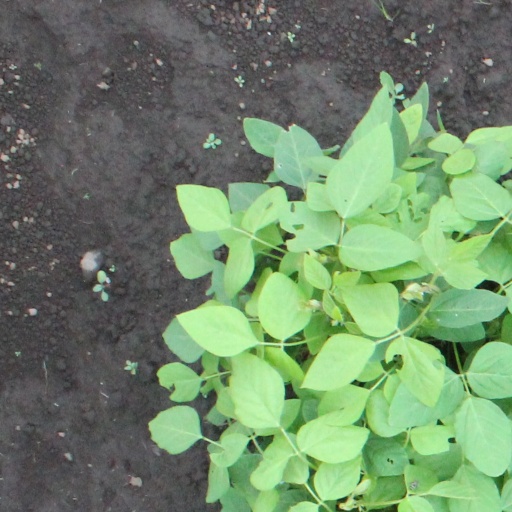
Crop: soybean